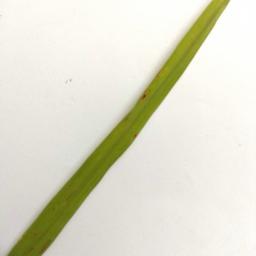
Label: Rice___Brown_Spot